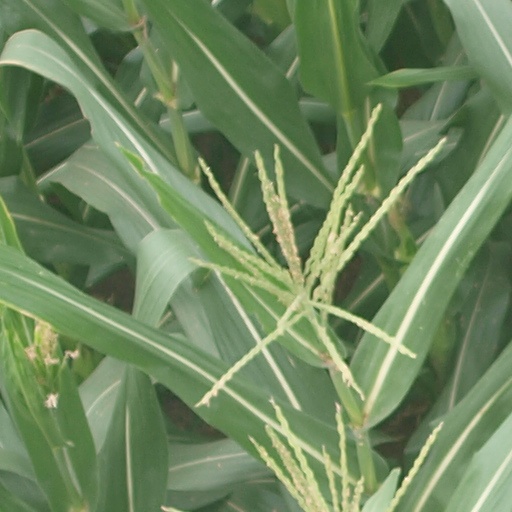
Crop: maize; corn